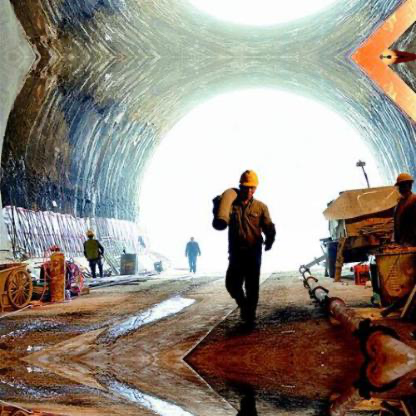
Objects in the image:
label: helmet
label: helmet